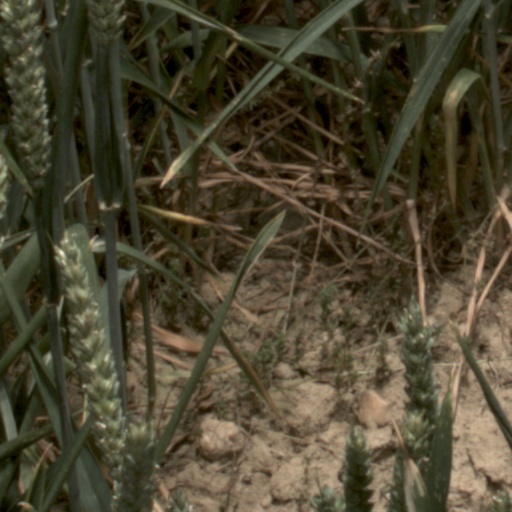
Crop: wheat